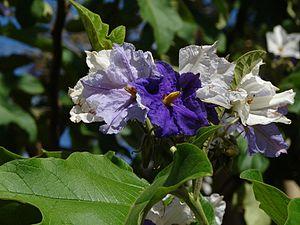
Solanum macranthum, aussi appelé « arbre patate », est une espèce d'arbres de la famille des Solanaceae, originaire du Brésil.